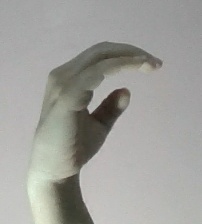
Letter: jeem